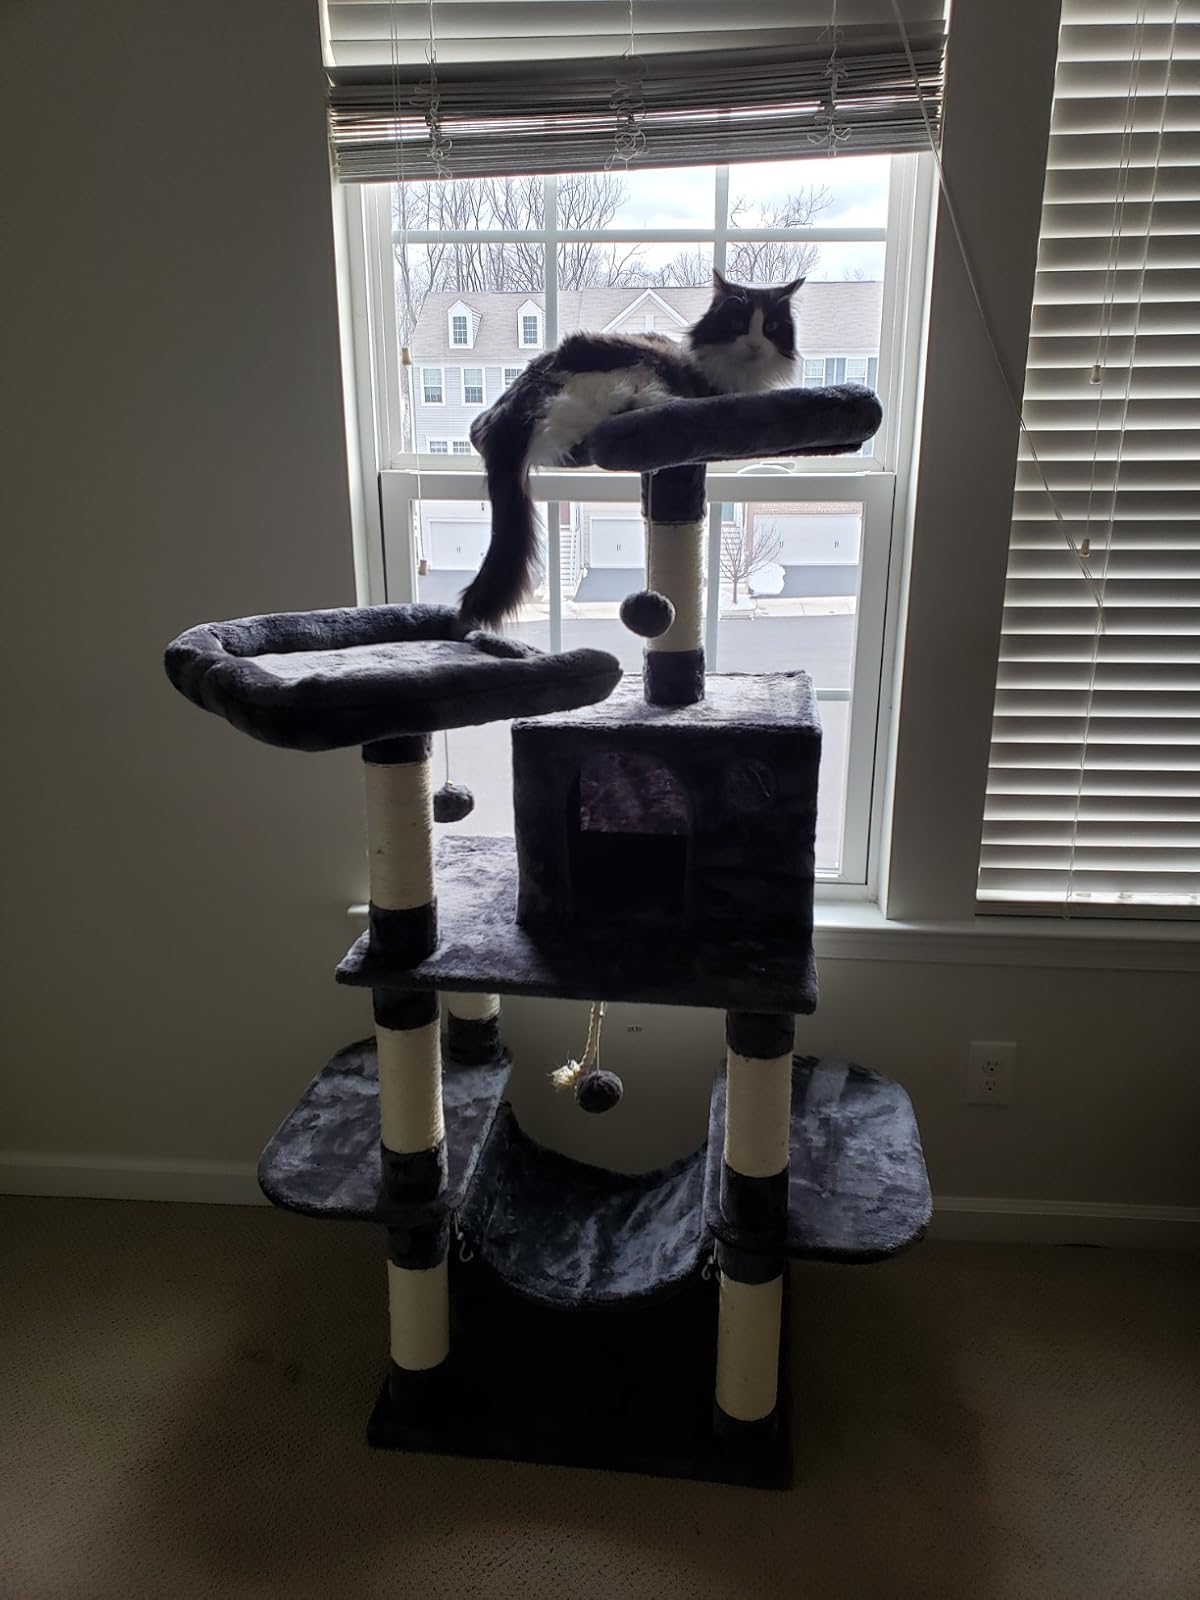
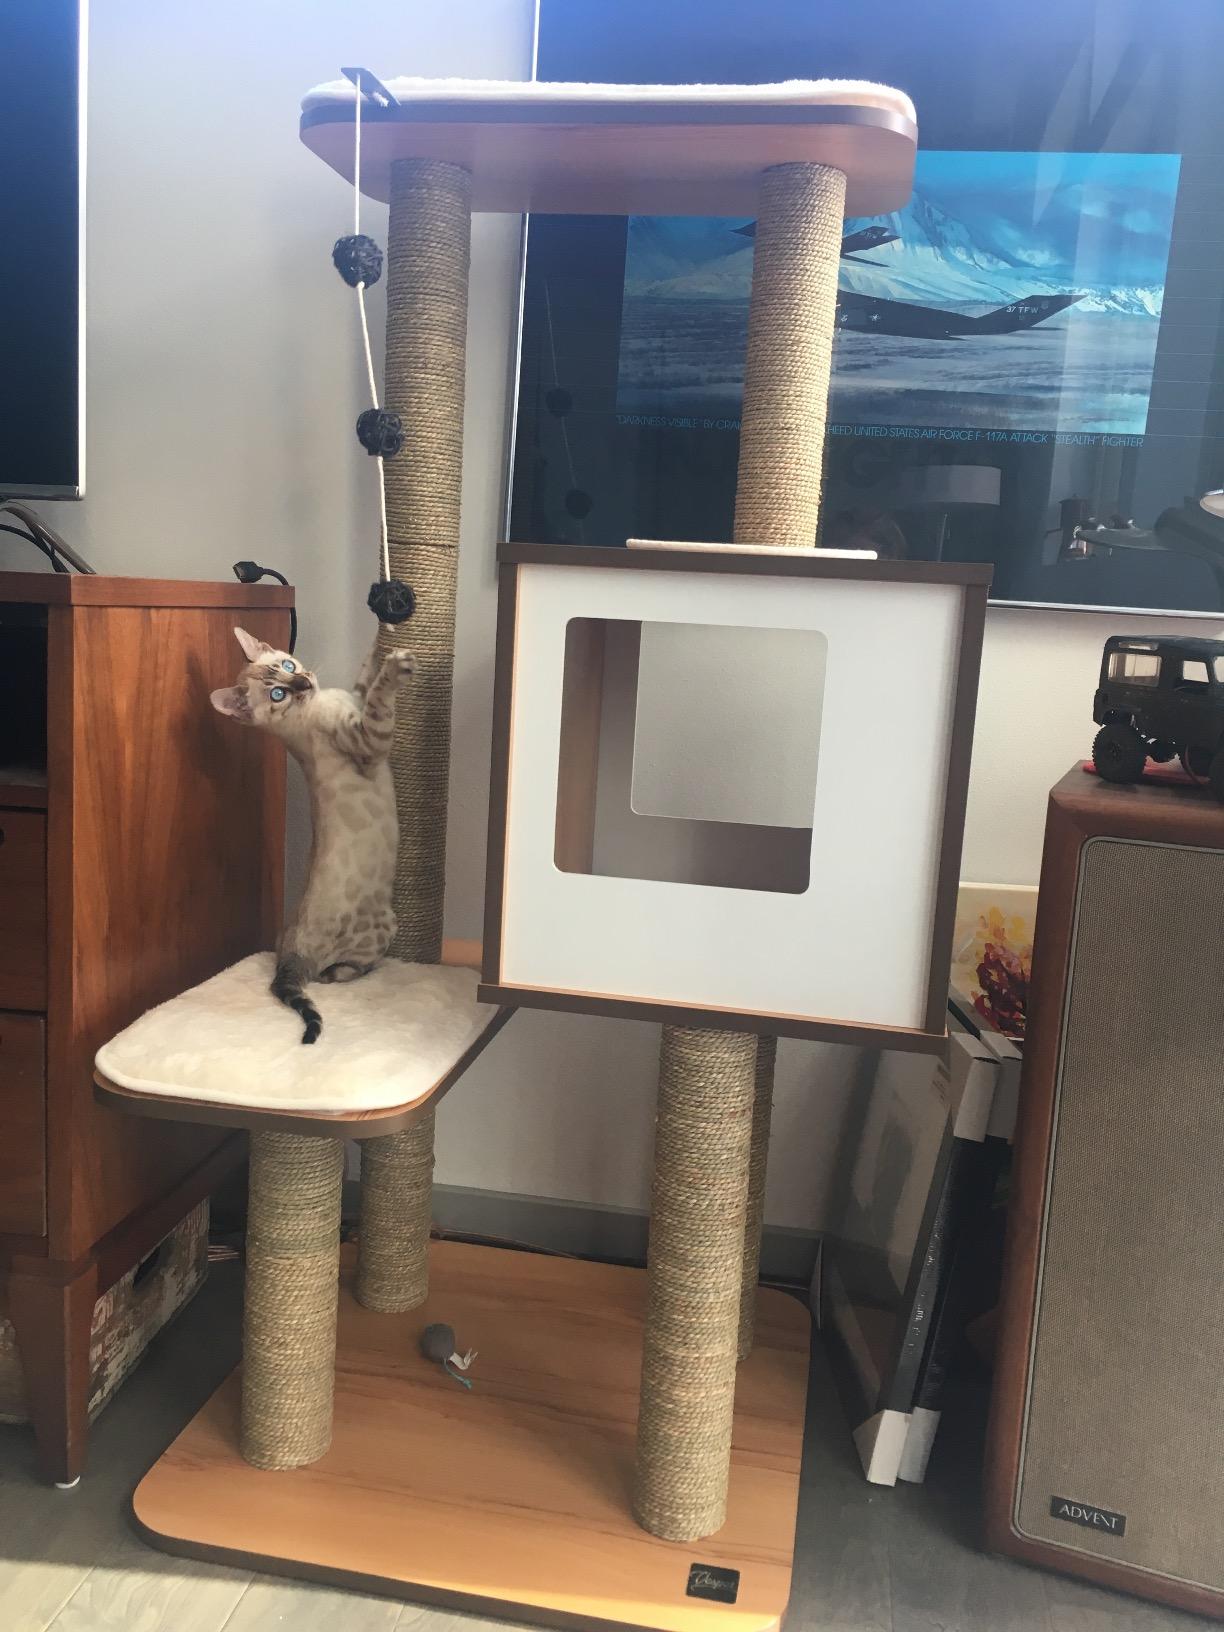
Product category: items_cat tree
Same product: no